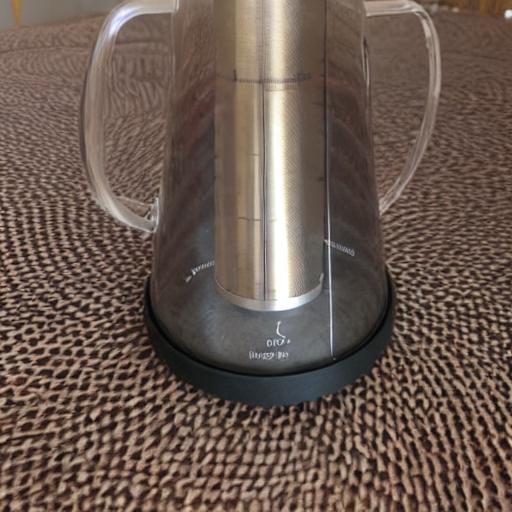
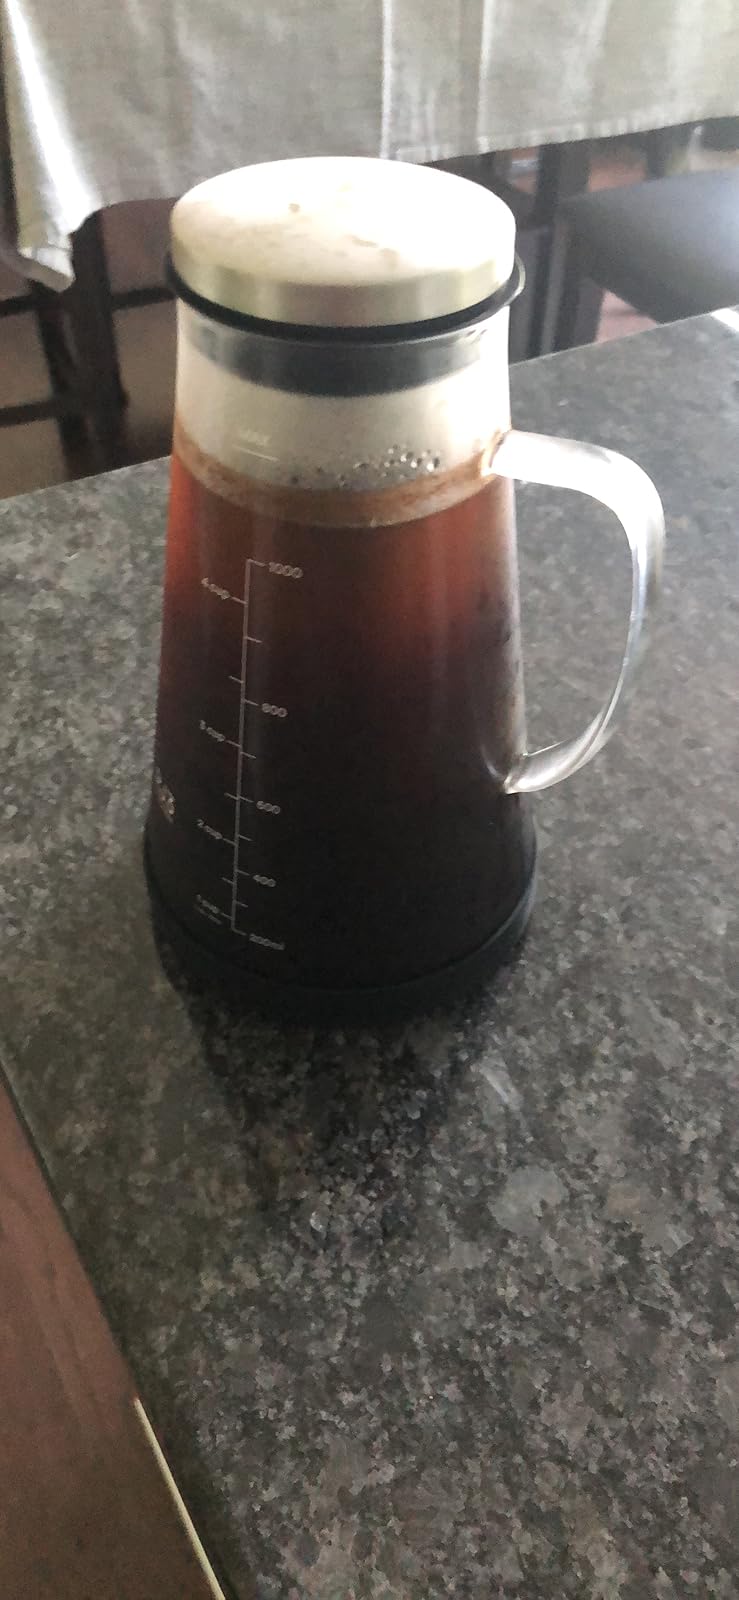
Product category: items_tea
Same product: no